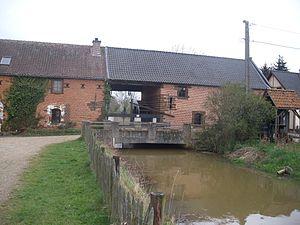
Cette page regroupe l'ensemble des monuments classés de la ville belge de Lummen.